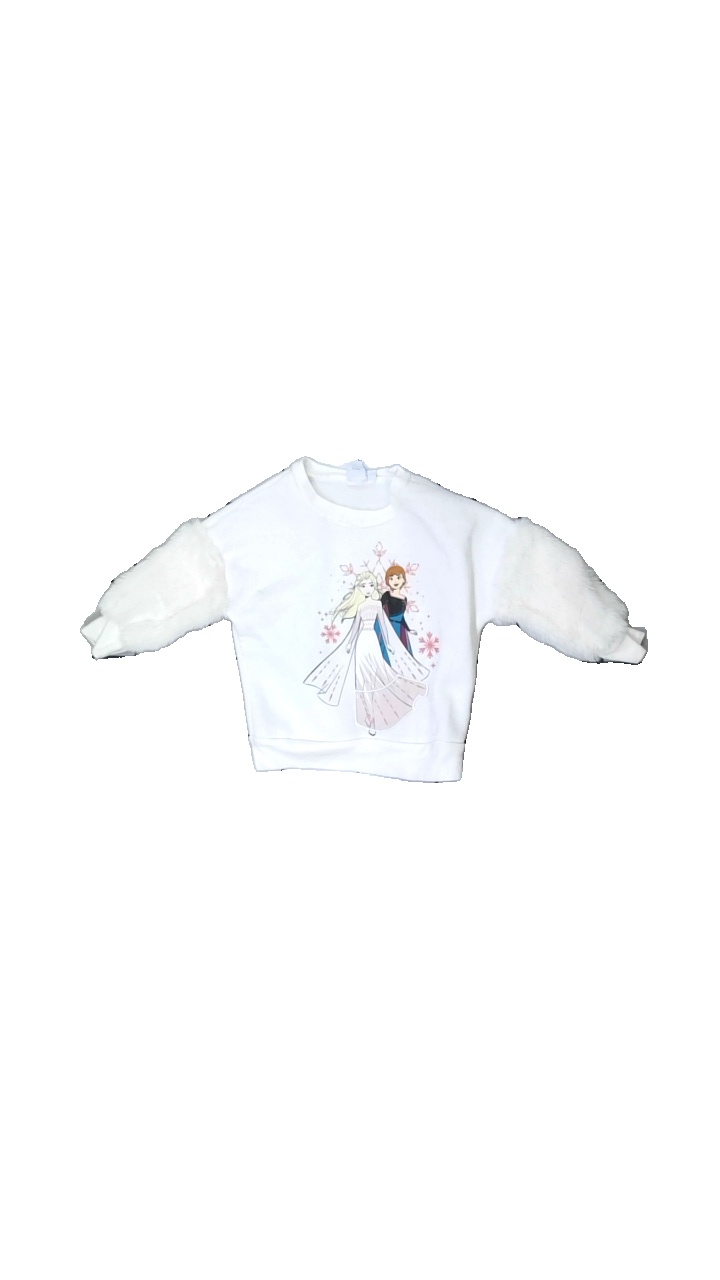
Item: Sweater (Children)
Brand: Disney
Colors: White, Pink, Black
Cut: Regular
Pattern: Logo print
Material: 100% poly
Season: All
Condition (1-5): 3
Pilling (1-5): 2
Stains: Minor
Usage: Export
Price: <50